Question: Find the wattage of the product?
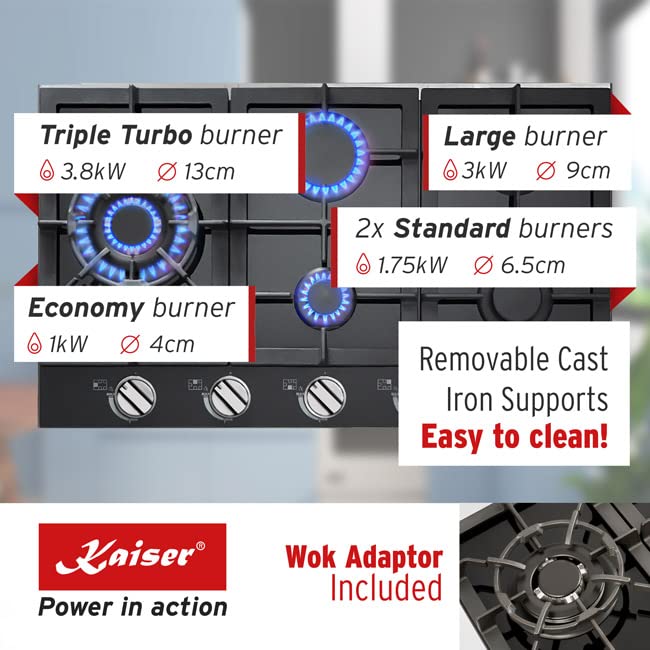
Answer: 3.0 kilowatt